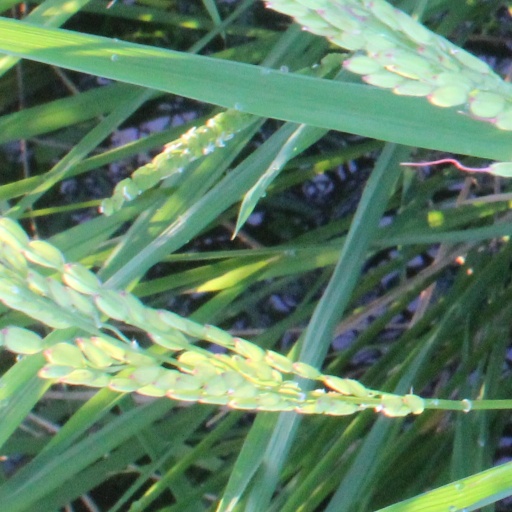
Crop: rice